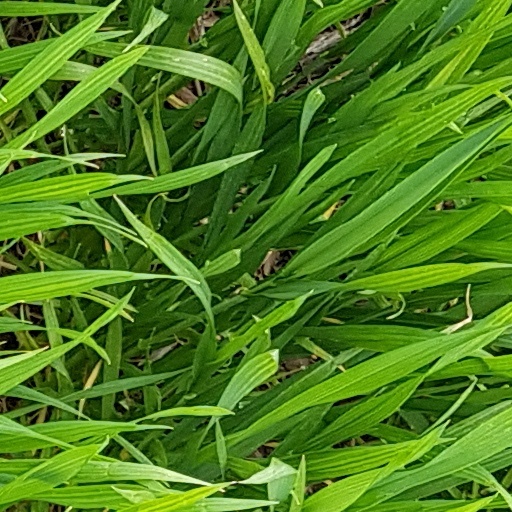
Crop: wheat